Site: brandenburg
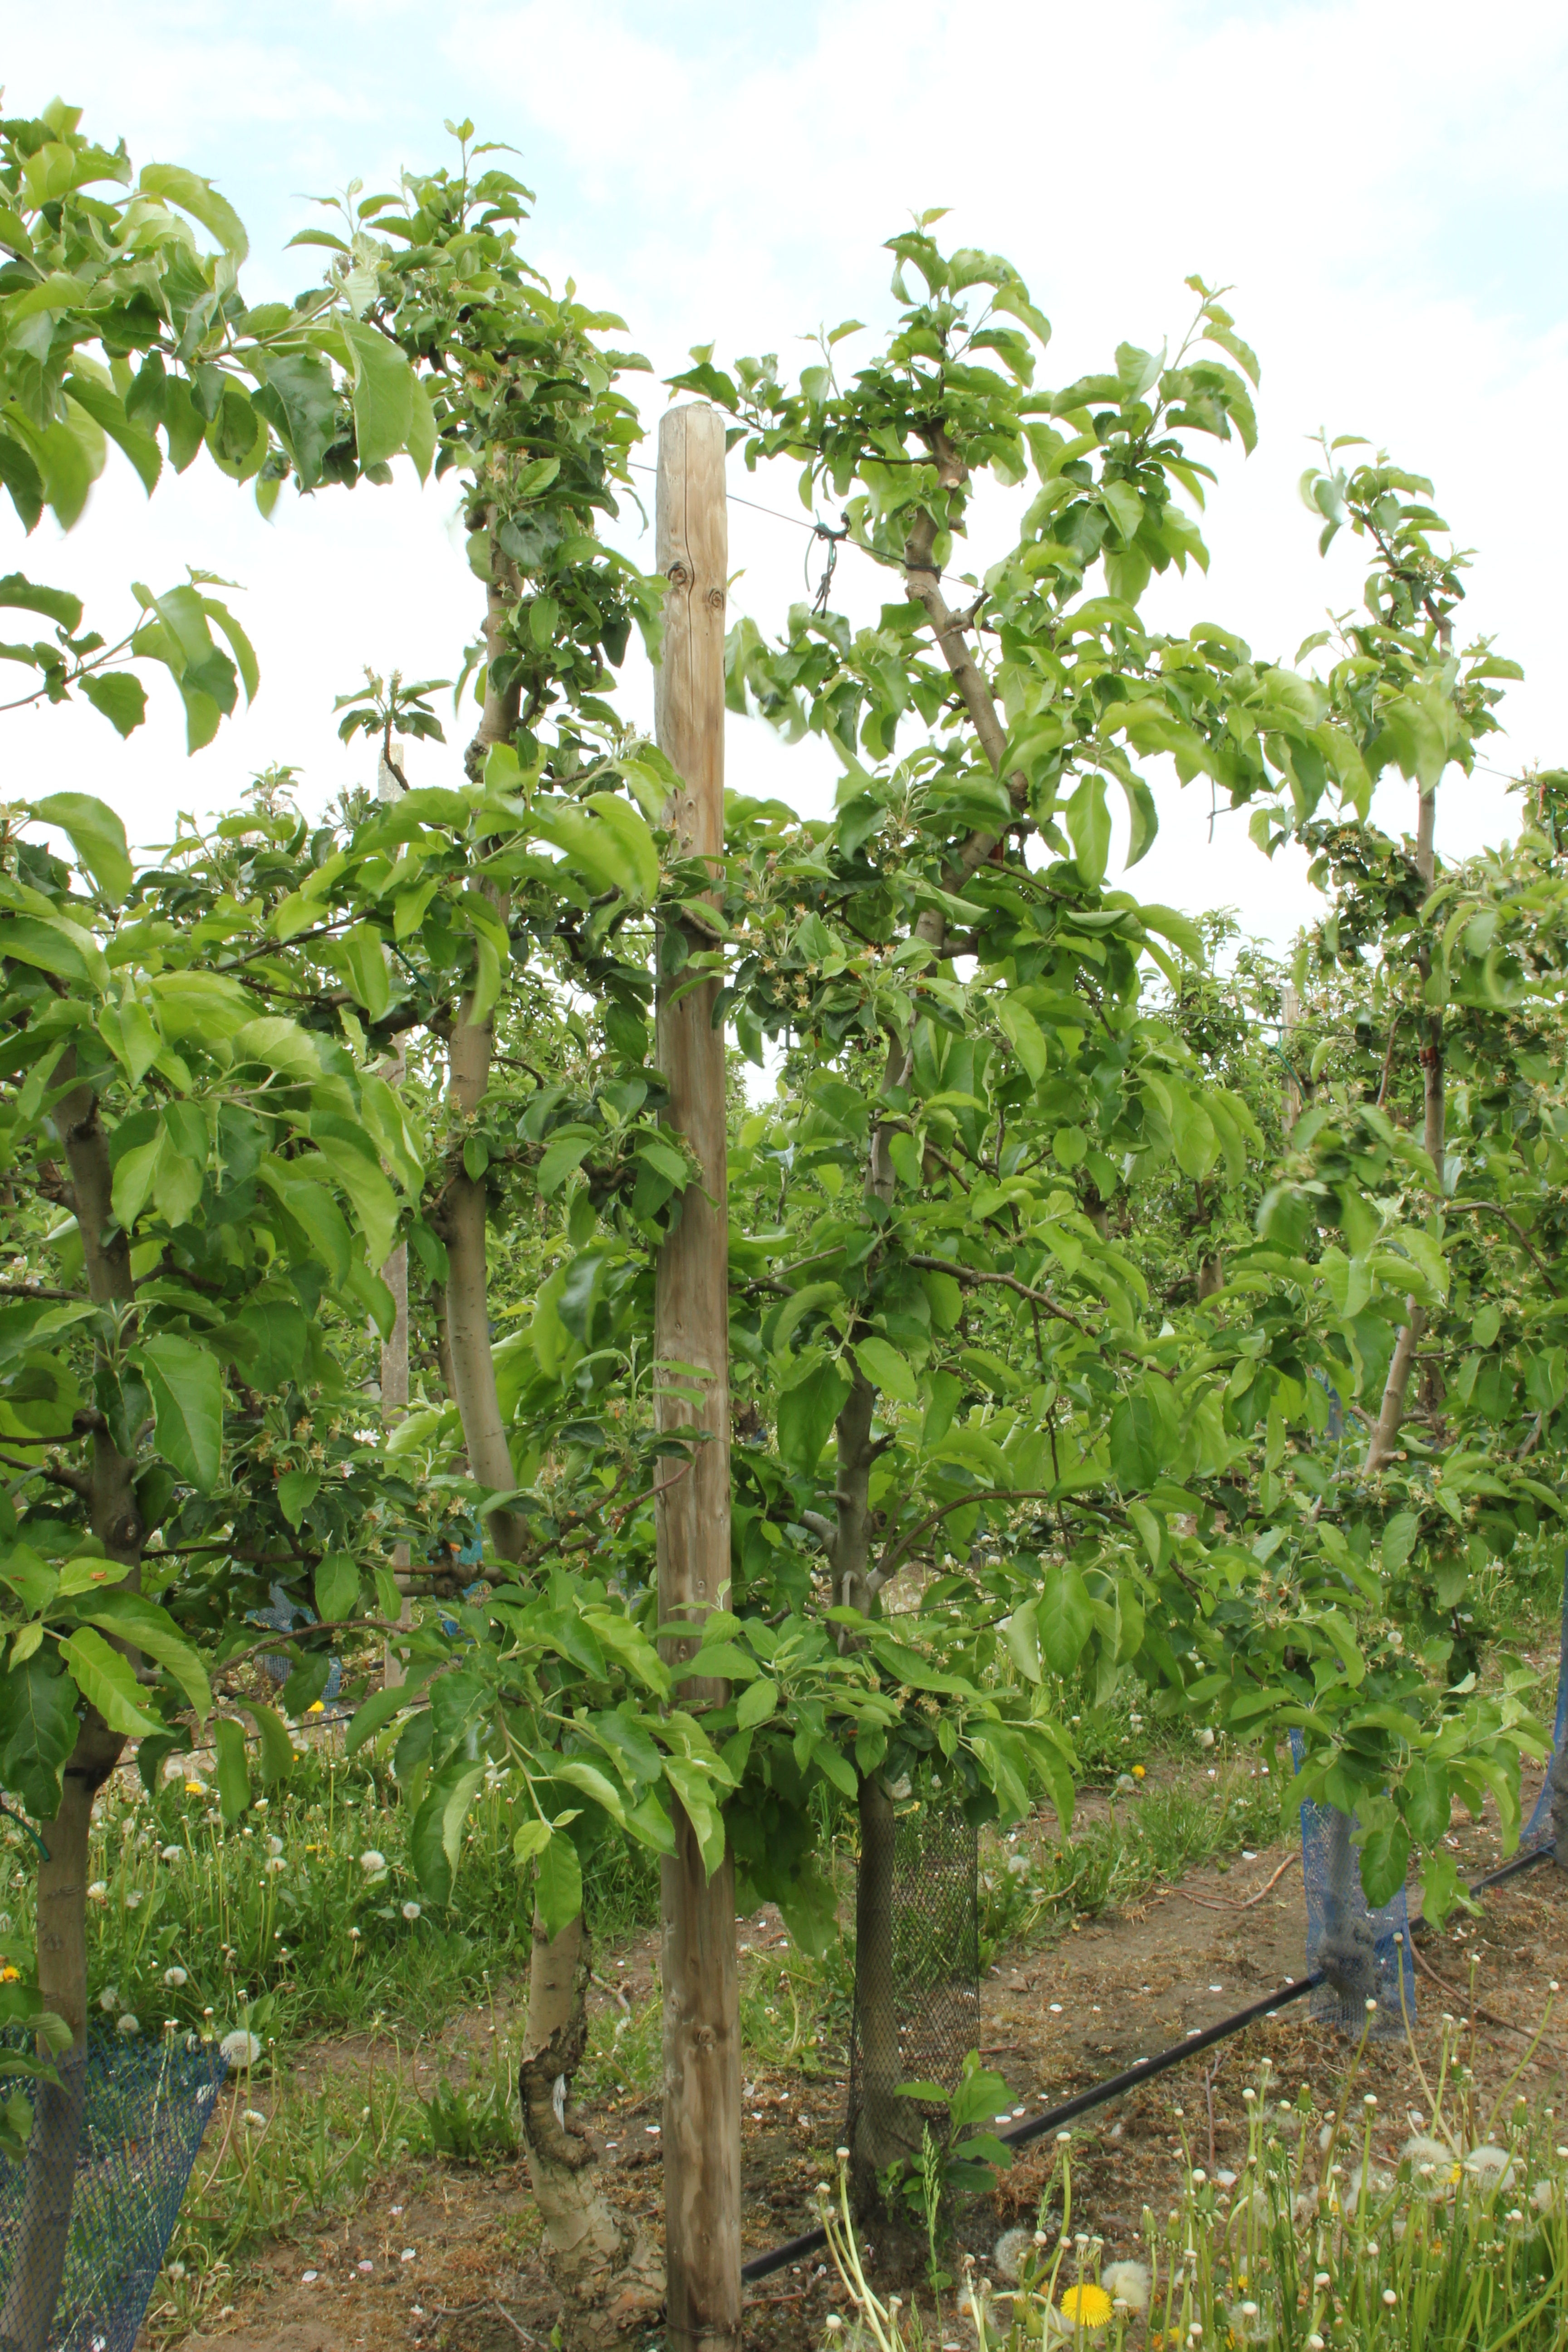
Growth stage (BBCH 67): Flowering